W227BF

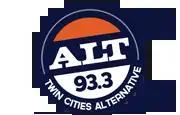
Logo as "Alt 93.3"

On June 13, 2014, KQQL-HD2 changed their format to modern rock, branded as "ALT 93.3". The format competed against locally owned KQGO "GO 96.3" as well as Minnesota Public Radio's non-commercial adult album alternative KCMP "89.3 The Current."